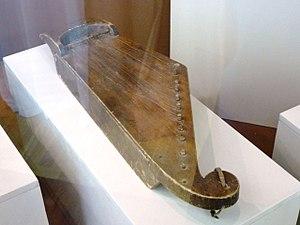
Les Caréliens sont un peuple Finnois de la Baltique d'Europe du Nord parlant une langue finno-ougrienne appelée finnois oriental en Finlande et carélien en Russie. Dans les chroniques de Novgorod ils sont désignés par les Russes sous le nom de Korela parfois francisé en Corèles ou Carèles.